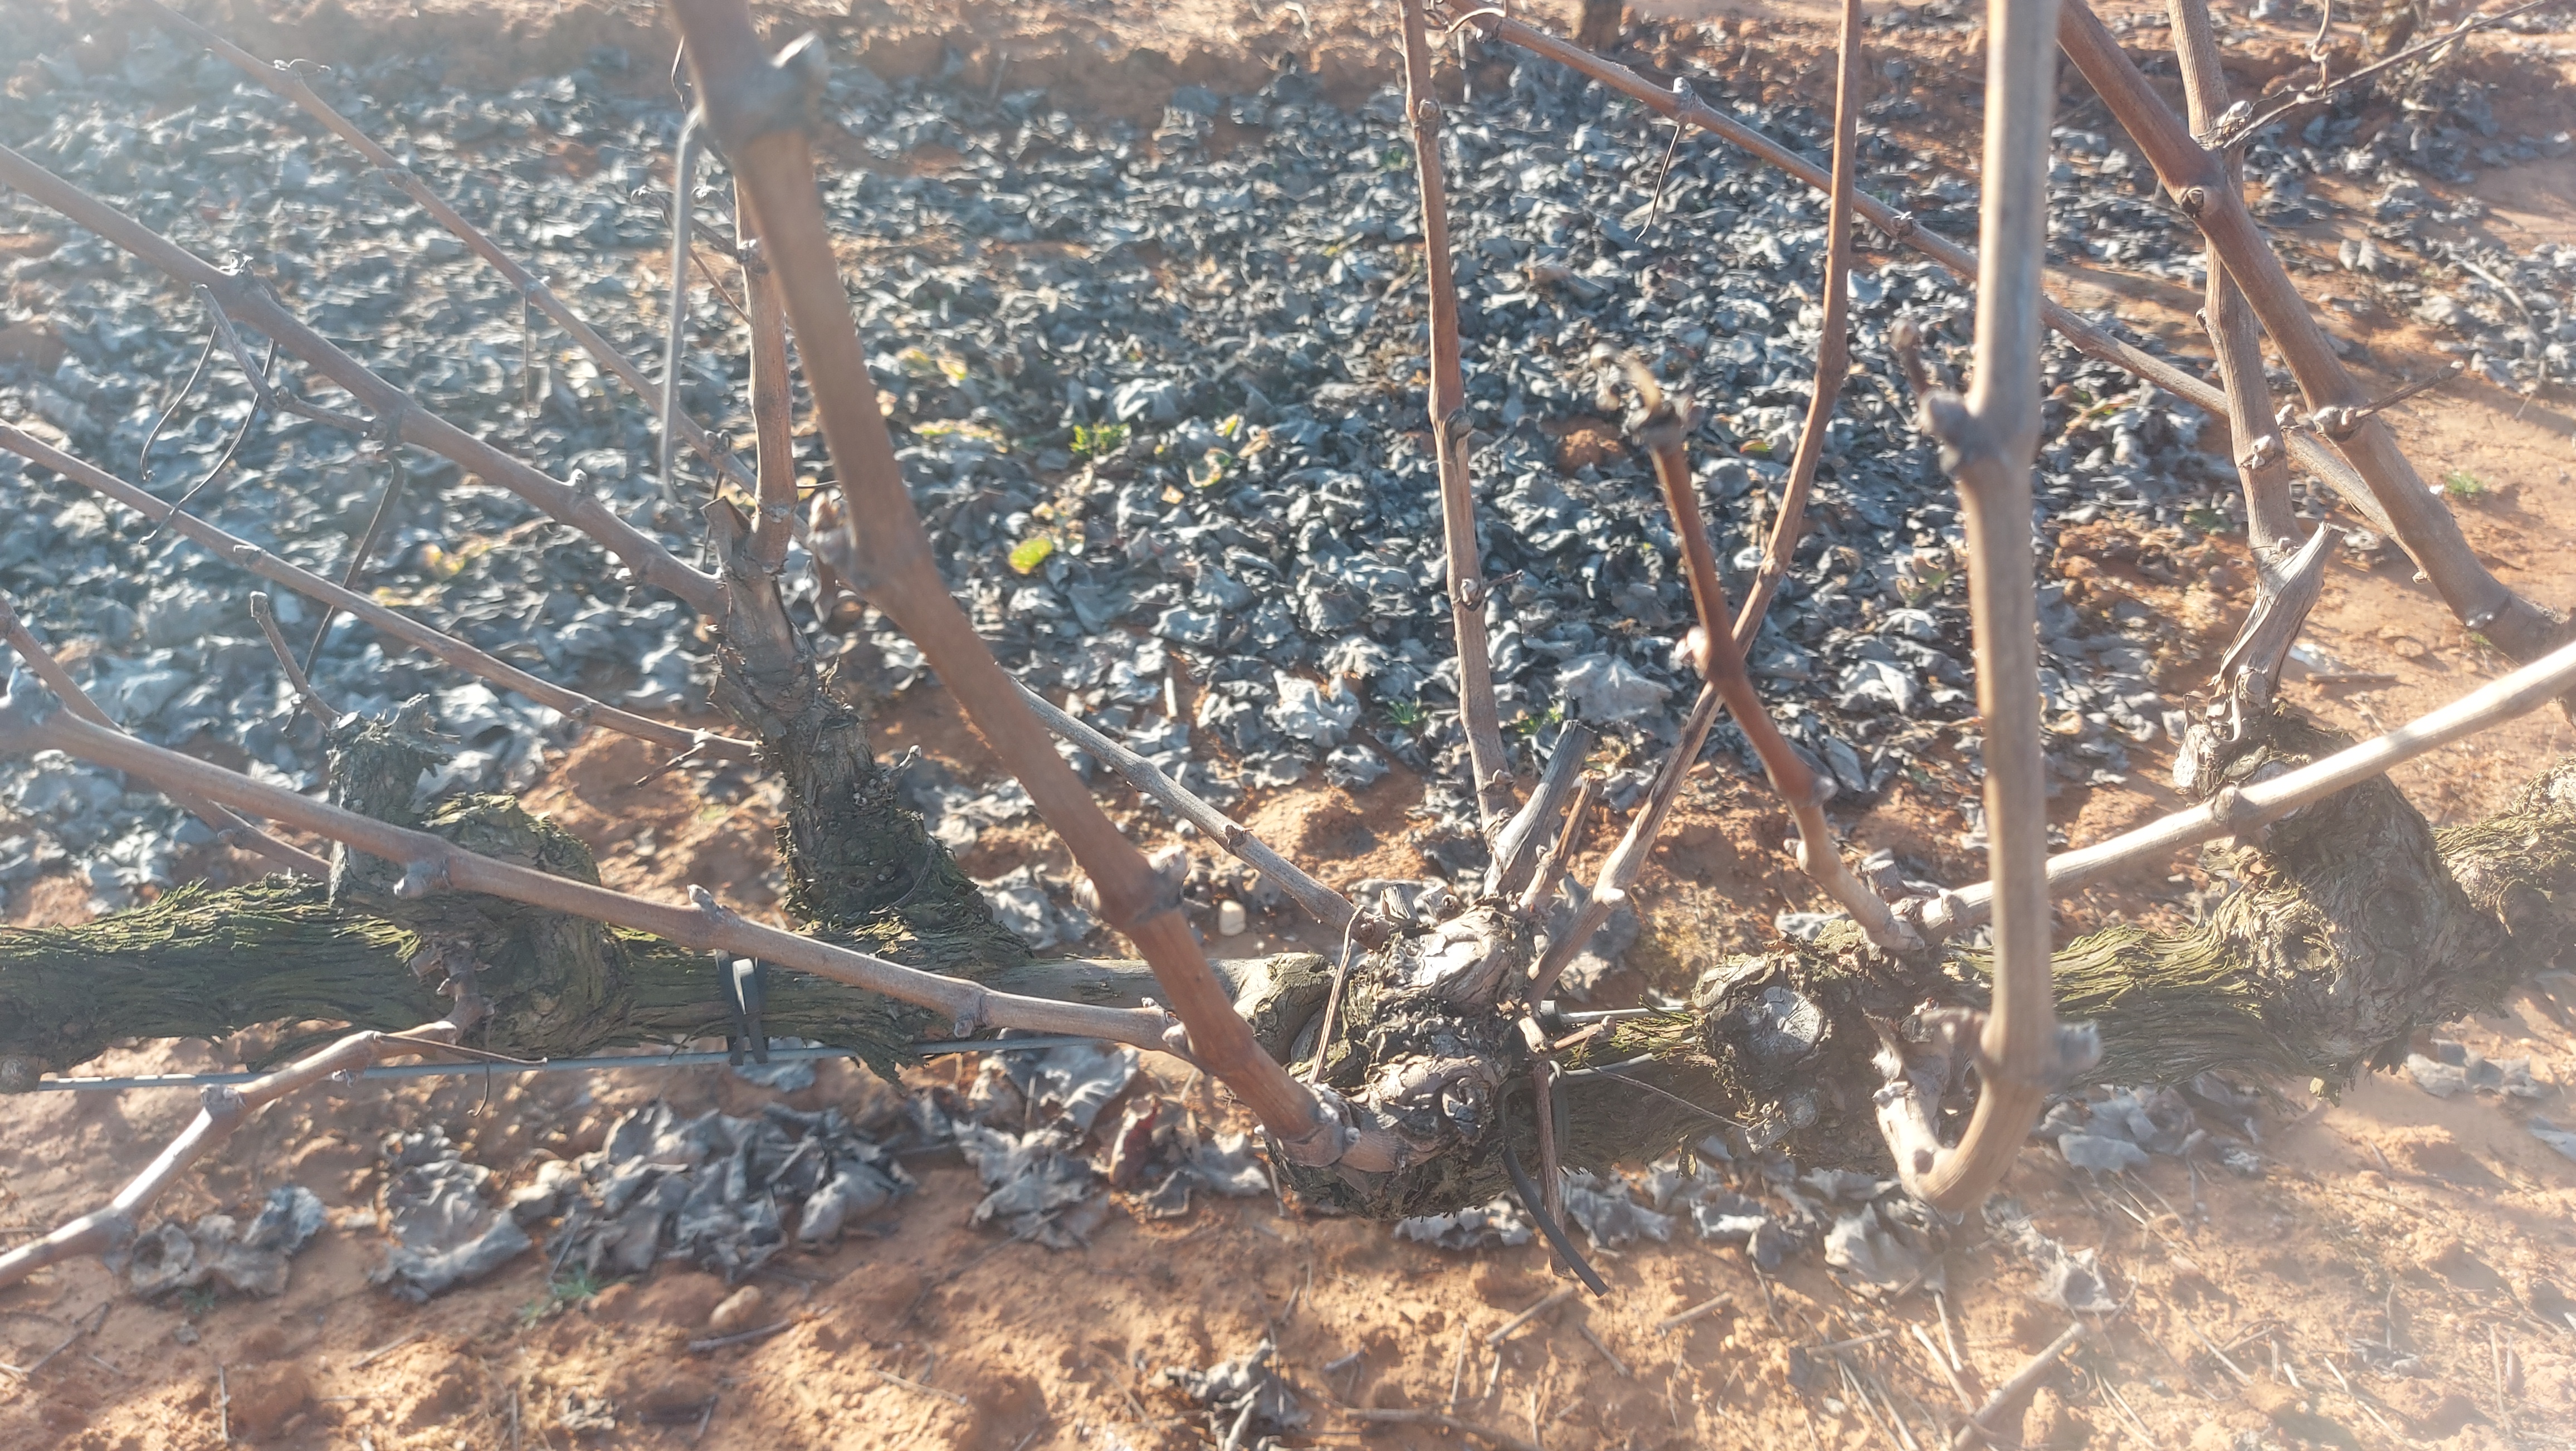
Unpruned shoots: 14
Pruned shoots: 0
Trunks: 2